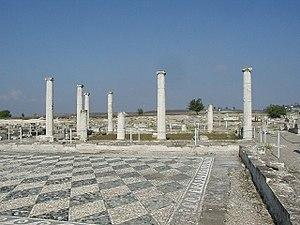
La Macédoine est une région historique et géographique de Grèce, principalement habitée par les Macédoniens grecs. Son territoire correspond à la plus grande partie — centre, sud et est — de la Macédoine historique, comprise entre le Nestos à l'est, la chaîne du Pinde à l'ouest, et le mont Olympe au sud. Il est divisé entre quatre régions administratives grecques : Macédoine de l'Ouest, Macédoine centrale et Macédoine de l'Est et Thrace et République monastique du Mont Athos.
Le royaume de Macédoine est un État grec antique situé au nord de la Grèce antique, correspondant aujourd’hui principalement à la Macédoine grecque avant son expansion. Il s'étend sur la partie nord-est de la péninsule grecque, bordé par l'Épire à l'ouest, la Péonie au nord, la Thrace à l'est et la Thessalie au sud. Constitué en royaume à l'époque archaïque, il devient le royaume dominant de l'époque hellénistique.
Pella est une ville antique de la plaine centrale de Macédoine, entre le Loudias et l'Axios, sur une colline surplombant dans l'Antiquité un lac marécageux : cette cité de peuplement mixte gréco-barbare passe sous le contrôle des rois téménides dès le début du Vᵉ siècle, mais ne sort de l'obscurité qu'en devenant leur résidence habituelle, à une époque où le royaume est en pleine expansion vers l'Est aux dépens des Thraces et de la Ligue chalcidienne. Elle devient ainsi la capitale du royaume de Macédoine à partir du début du IVᵉ siècle av. J.-C. en supplantant Aigéai, et conserve ce rôle à l'époque hellénistique, pour le royaume antigonide. La ville est mise à sac par les Romains en 168 av. J.-C., au terme de la troisième guerre de Macédoine. Elle entre alors dans un long déclin qu'une refondation coloniale sous Auguste ne parvient pas à enrayer. Les fouilles archéologiques du site ont révélé une ville organisée selon un plan hippodamien centré sur une vaste agora, dont les nombreux sanctuaires et les vastes demeures ornées de mosaïques témoignent de la prospérité.